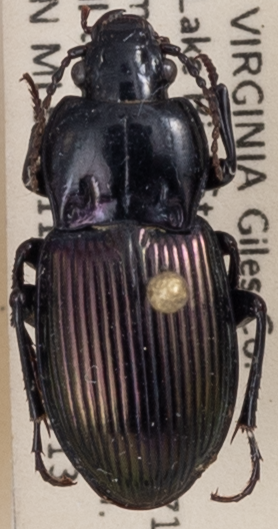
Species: Myas cyanescens
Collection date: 2021-07-13
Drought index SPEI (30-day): -1.372
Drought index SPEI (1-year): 0.47
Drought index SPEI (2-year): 1.16